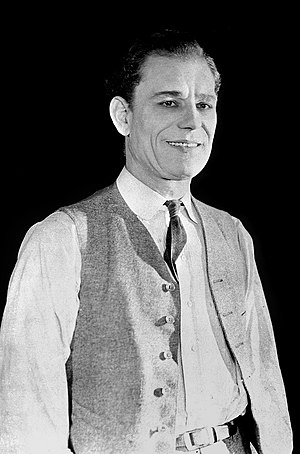
Lon Chaney
Lon Chaney, Sr. var en amerikansk stumfilmsskuespiller.